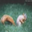
Label: squirrel